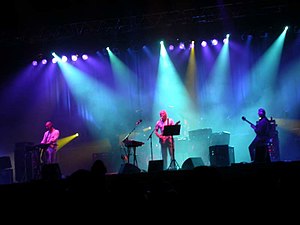
King Crimson
King Crimson i 2003
King Crimson er en engelsk musikgruppe dannet af guitaristen Robert Fripp og trommeslageren Michael Giles i 1969.